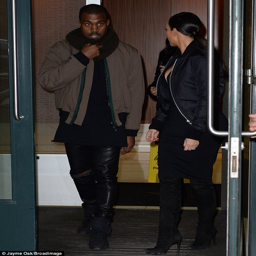
her number guy : may be her best friend but music video performer is the only man for celebrity